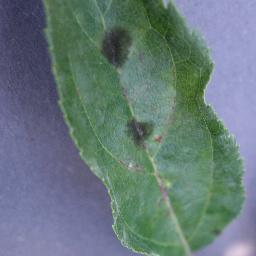
Label: Apple___Apple_scab